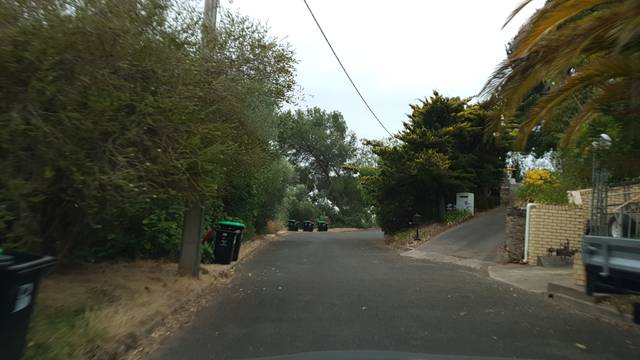
Region: Australia
Coordinates: -34.963, 138.648